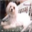
Label: dog